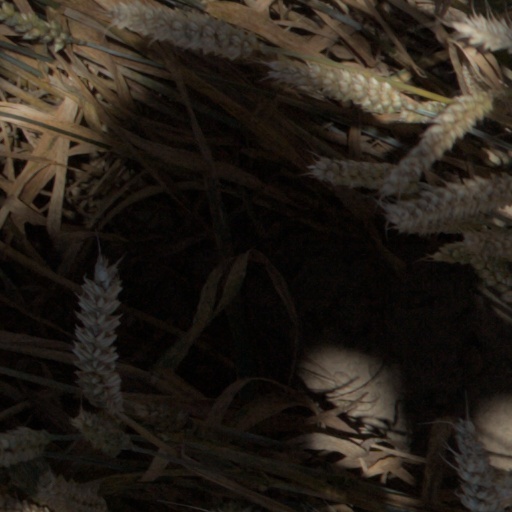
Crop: wheat